Grand Palace

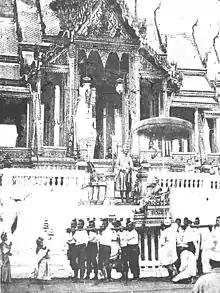
A royal procession at the Phra Thinang Aphorn Phimok Prasat, with King Mongkut (Rama IV) and Prince Chulalongkorn

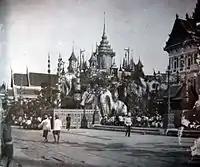
Mount Kailasa was temporarily moved to the front of the Chakri Maha Prasat for the Tonsure ceremony of Prince Maha Vajirunhis in 1886.

The "Phra Maha Prasat" (พระมหาปราสาท) group of buildings is situated at the westernmost part of the Middle Court. The main buildings within this area date from the reign of King Rama I and contain some of the oldest existing edifices within the Grand Palace. The entire throne hall group is contained within a walled and paved courtyard. Similarly to the other two groups, the Maha Prasat buildings were constructed, embellished and refurbished over successive kings' reigns. The buildings form a single axis from north to south, with the public throne hall to the front and residential halls behind. Surrounding them are lesser function halls and pavilions for use by the king and his court.